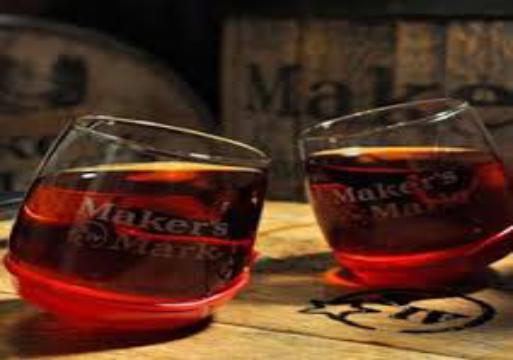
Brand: Maker's Mark
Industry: Food